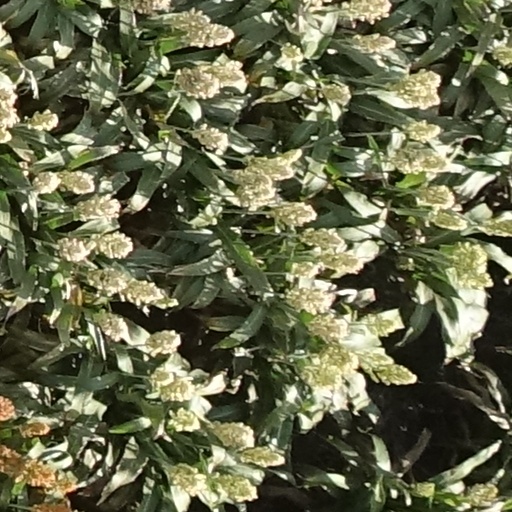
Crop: sorghum